Night Club (2011 film)

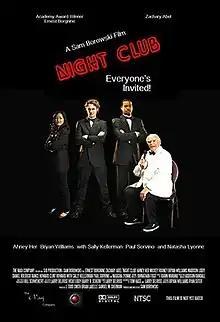
Film poster

Night Club is a 2011 American comedy film starring Ernest Borgnine and Mickey Rooney. It is the directorial debut of Sam Borowski.